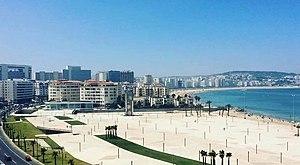
la cornich de tangier
Tanger est une ville du Nord du Maroc, deuxième poumon économique du Maroc, capitale de la région de Tanger-Tétouan-Al Hoceïma. Elle est le chef-lieu de la préfecture de Tanger-Assilah. Située à l'extrémité du Nord-Ouest du pays sur le détroit de Gibraltar, la ville se trouve à 14 kilomètres de la côte espagnole. Sa population s'élève à 947 952 habitants au recensement de 2014.